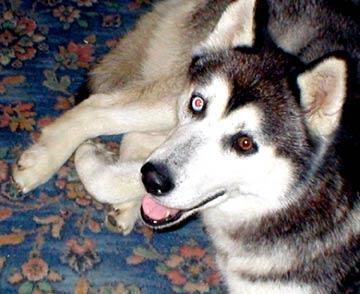
Siberian_husky